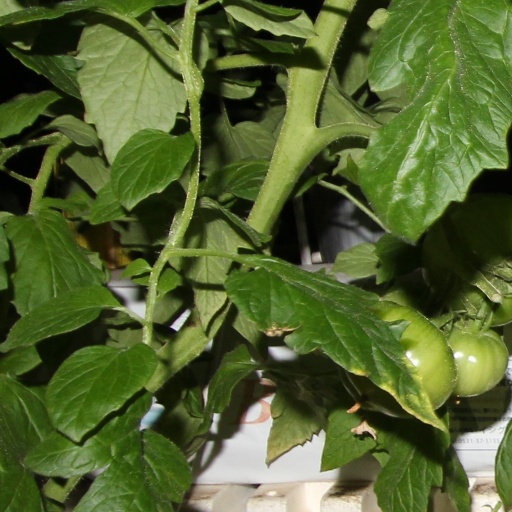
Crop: tomato